Postage stamps and postal history of North Macedonia

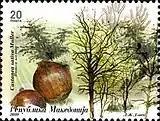
2010 stamps of the Republic of Macedonia

The first stamps of the Republic of Macedonia were issued in 1992. Since 2019, stamps are inscribed "Republic of North Macedonia".